Savonlinna railway station

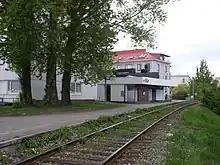
Savonlinna-Kauppatori in June 2008

As the Savonlinna–Elisenvaara railway was built, the Savonlinna station was placed on the western outskirts of the town; this stemmed from the town center's location on small, splintered islands on the lake Saimaa, and it could not accommodate a large rail yard. To alleviate the effects of the issue on passenger transport, the Koululahti halt was opened on the north side of the town center on 15 October 1935. In 1944, the station was elevated to the status of a staffed halt, and in 1955, it was renamed Savonlinna-Kauppatori, highlighting its location in the middle of the town ("kauppatori" translating to "market square" from Finnish).